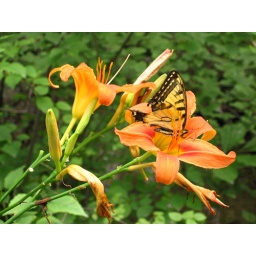
A flower in the forest near the Delaware Water Gap in the Poconos. July 2, 2006